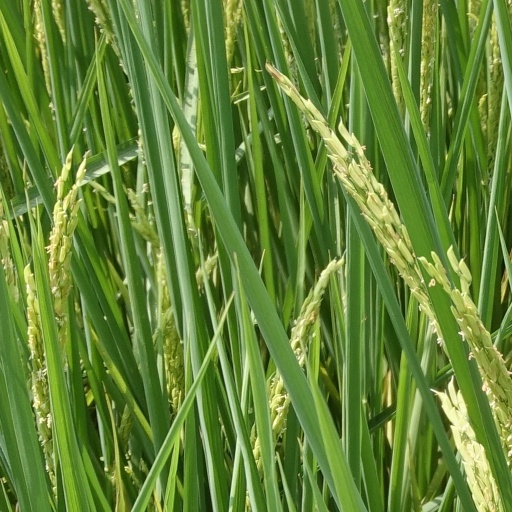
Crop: rice